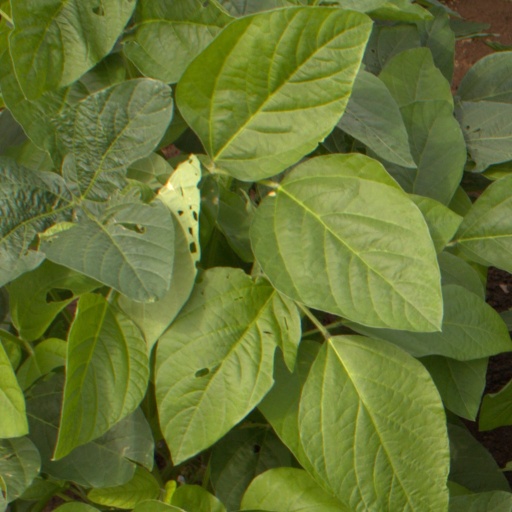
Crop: soybean